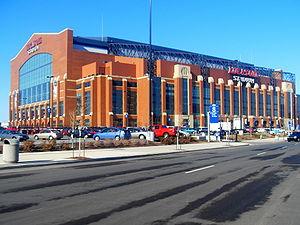
Le Lucas Oil Stadium est un stade multi-sport situé dans le centre-ville d'Indianapolis, dans l'Indiana.
Les Colts d'Indianapolis sont une franchise de football américain basé à Indianapolis, dans l'Indiana. L'équipe est actuellement membre de la division sud de l'American Football Conference en National Football League.